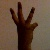
The image shows a hand gesture representing the number 6 in Indian Sign Language.